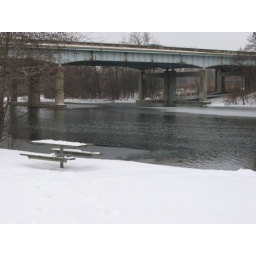
a bridge on highway 14 off of Main Street in Ann Arbor, Michigan.